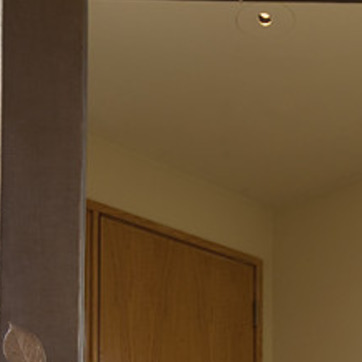
Material: mirror